Hickory Corners Masonic Temple

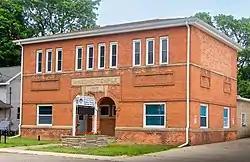
Hickory Lodge No. 345

Hickory Corners Masonic Temple, also known as Hickory Lodge No. 345 is a Masonic Temple located at 4558 West Hickory Road in Hickory Corners, Michigan. The building was listed on the National Register of Historic Places in 2021.